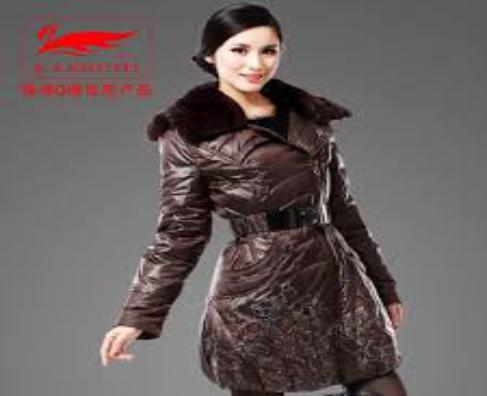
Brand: KaZhuMi
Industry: Clothes